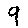
Label: 9